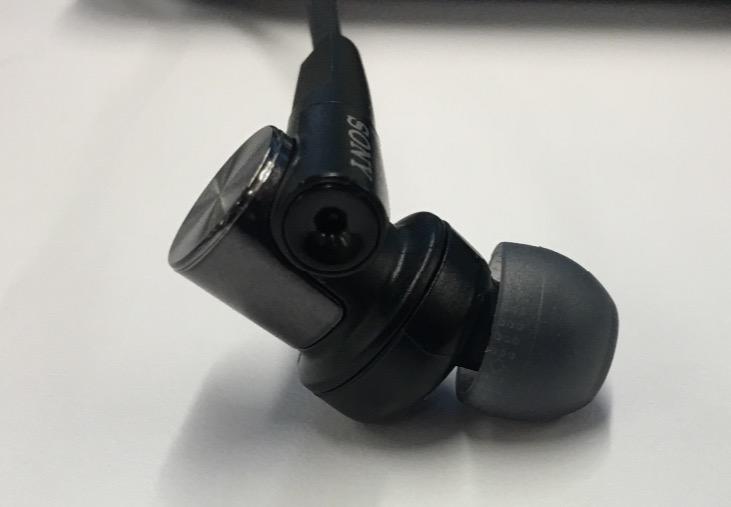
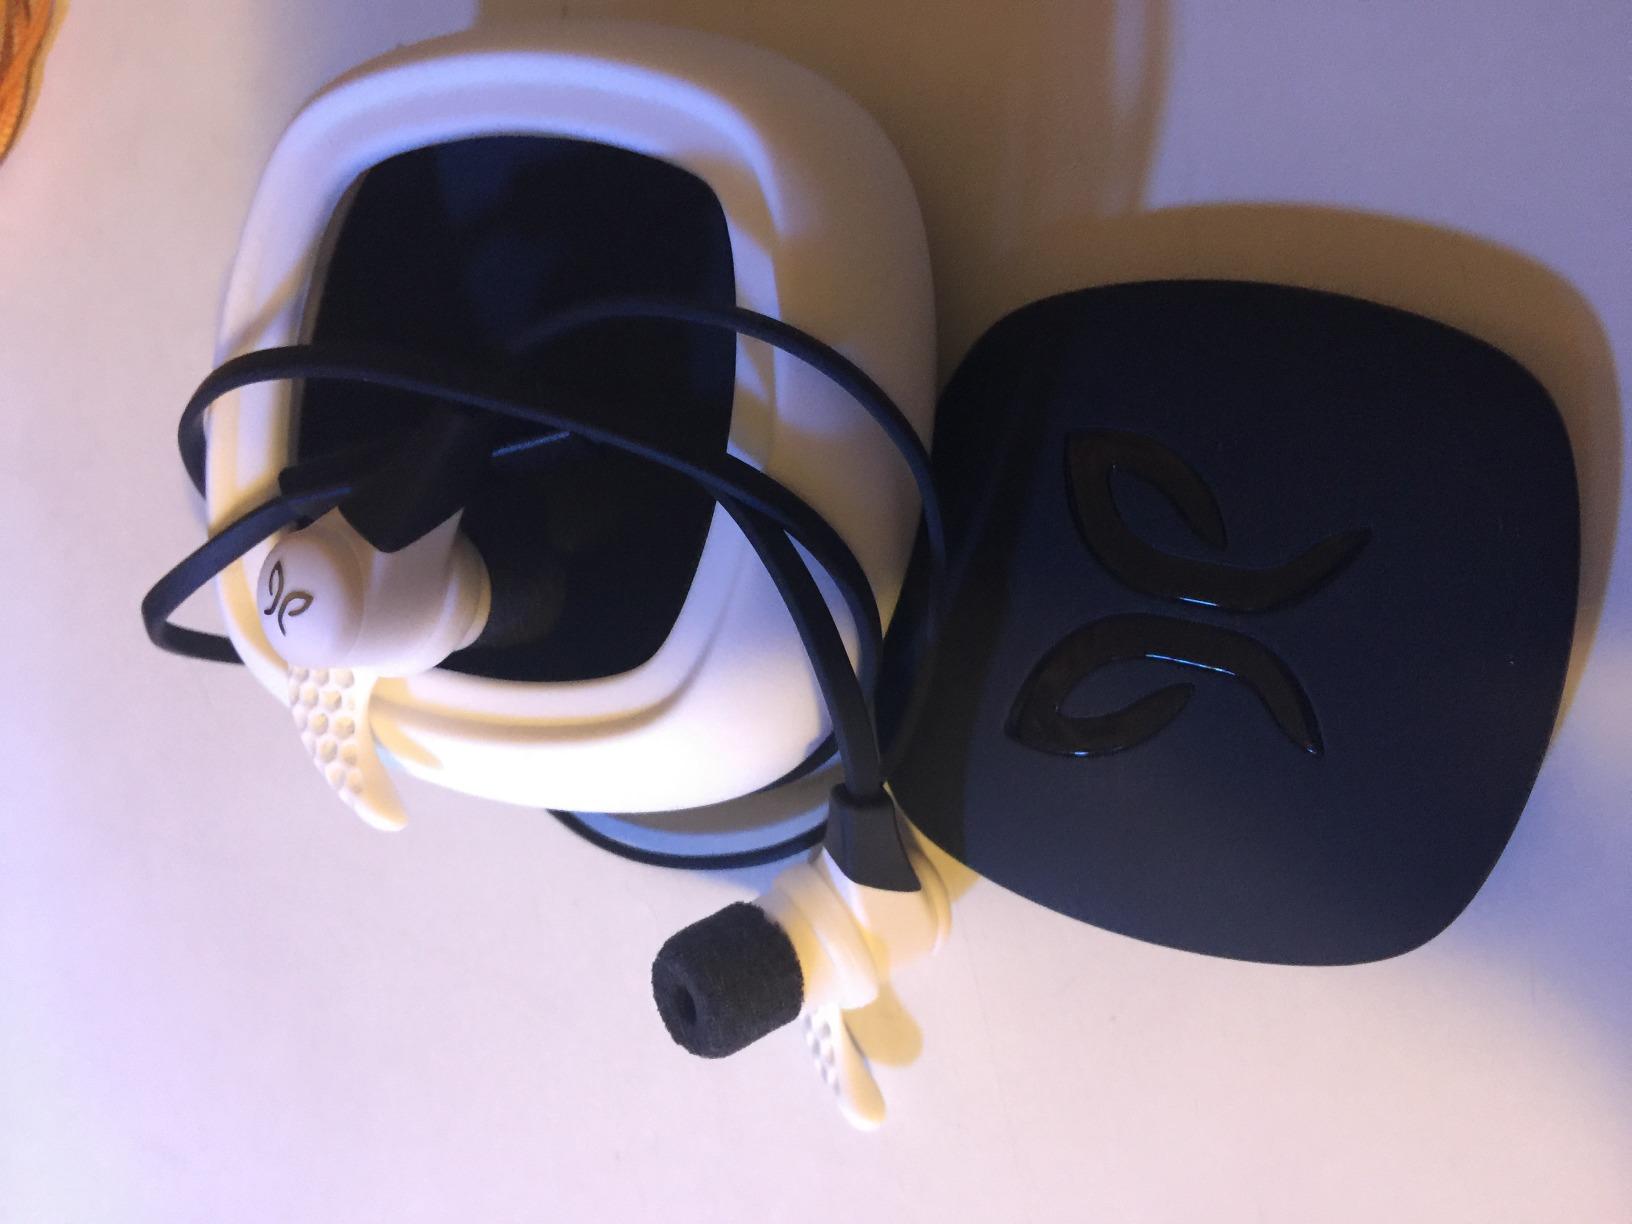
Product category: headphones
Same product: no